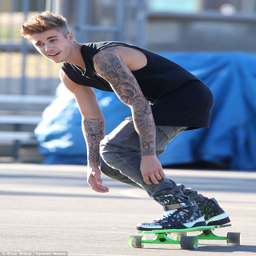
the boy all grown up : the pictured skating on tuesday